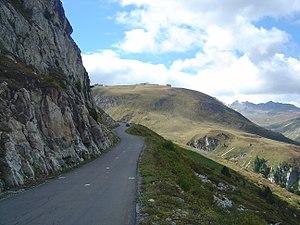
Route du col de l'Iseran sur le versant nord. Après être arrivé à la gare Téléphérique du Signal, environ 9 km après Val d'Isère, une courte descente suit avant ce passage sur la photo, l'un des plus raides de la montée sur ce versant, même si la photo n'en rend pas bien compte